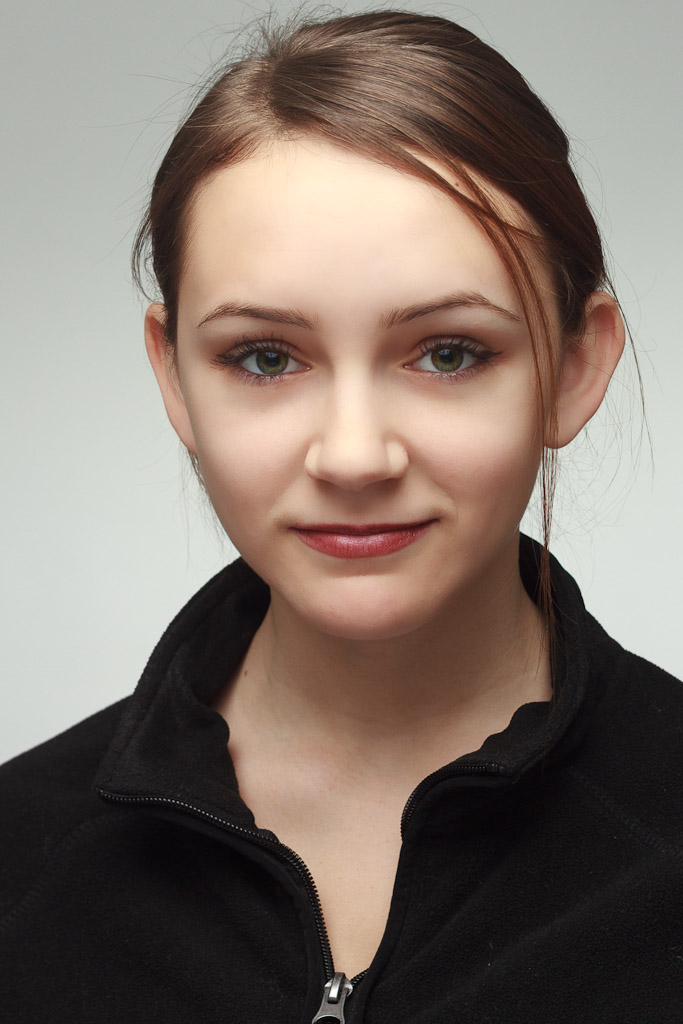
Gender: women